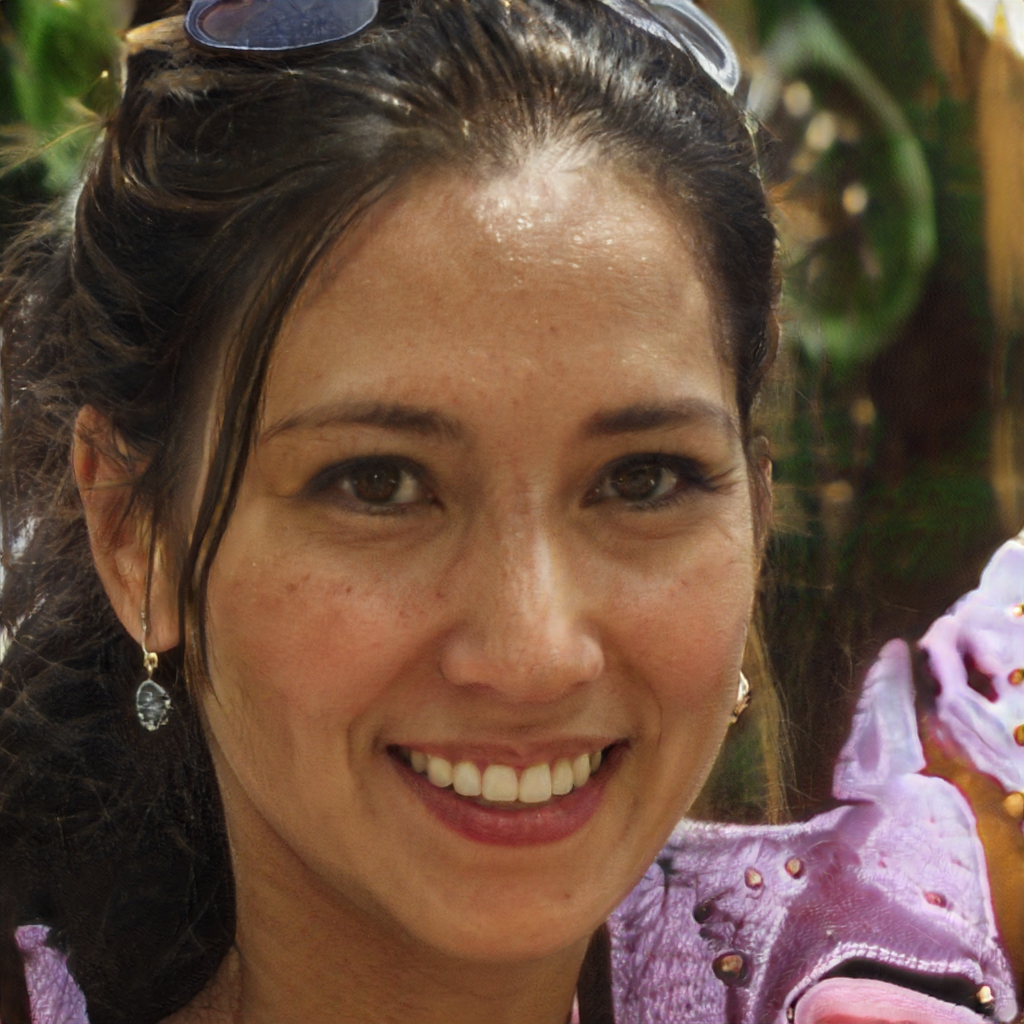
Gender: Female